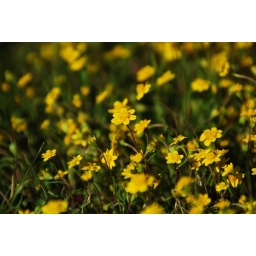
yellow flowers in the grass